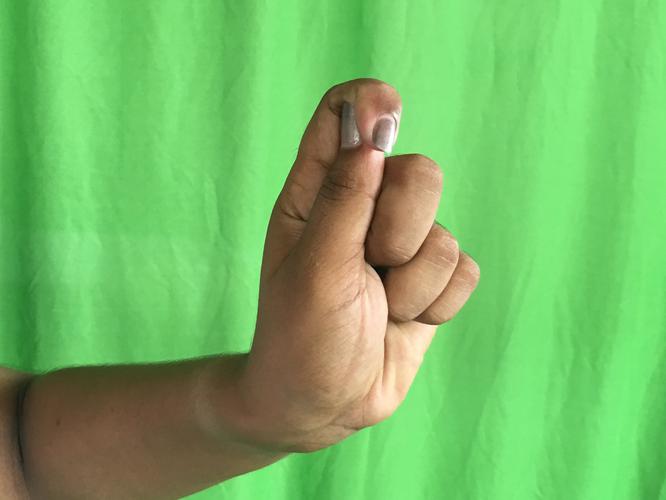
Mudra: Kapith
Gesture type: single_hand